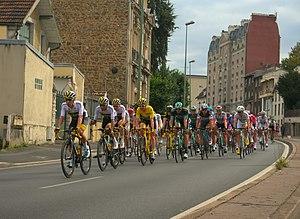
Tête du peloton lors de la 21ème étape du 105ème Tour de France, entre Houilles et les Champs Élysées, sur le Boulevard Henri Sellier à Suresnes. En jaune, Geraint Thomas précédé des membres de son équipe Sky.
La 21ᵉ et dernière étape du Tour de France 2018 se déroule le dimanche 29 juillet 2018 de Houilles à Paris, sur l'avenue des Champs-Élysées, sur une distance de 116 kilomètres.
Le boulevard Henri-Sellier est une voie de communication située à Suresnes, menant du pont de Suresnes à Saint-Cloud et Rueil-Malmaison. Il suit le tracé de la route départementale D 985.
L'histoire de Suresnes, commune de la banlieue ouest de Paris, est particulièrement liée à sa position géographique singulière, entre la Seine et le mont Valérien, l'un des points les plus élevés de l'agglomération parisienne. Ses activités économiques se développent ainsi historiquement en lien avec cet environnement, de la pêche sur le fleuve, en passant par la culture de la vigne sur les coteaux, l'industrie automobile et aéronautique le long de la Seine et, depuis la création du centre d'affaires de La Défense dans les communes voisines de Courbevoie et de Puteaux, par l'accueil de sièges de grandes entreprises.